Reginald Wingate

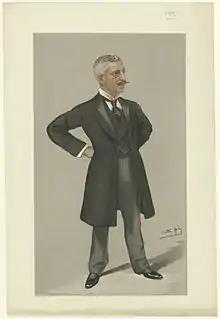
Wingate caracitured by Spy for Vanity Fair, 1897

In December 1899, following Lord Kitchener being summoned to South Africa, Sir Reginald Wingate succeeded him as Governor-General of the Sudan and "Sirdar" of the Egyptian Army, being promoted to local major general on 22 December 1899. His administration of the Anglo-Egyptian Sudan, between 1899 and 1916, achieved the colonial goals of the British Empire, with the colony regaining a degree of prosperity and its infrastructure being rebuilt and expanded. In 1909, at the request of the British government, Wingate undertook a special mission to Somaliland to report on the military situation in connection with the proposed evacuation of the interior of the protectorate. He was promoted to the rank of general in November 1913.